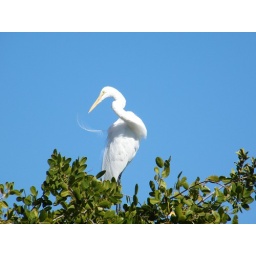
the great egret looks lovely against the blue sky